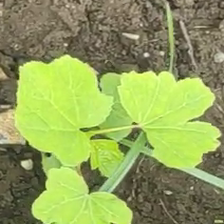
Weed species: Little_Mallow(Malva parviflora)